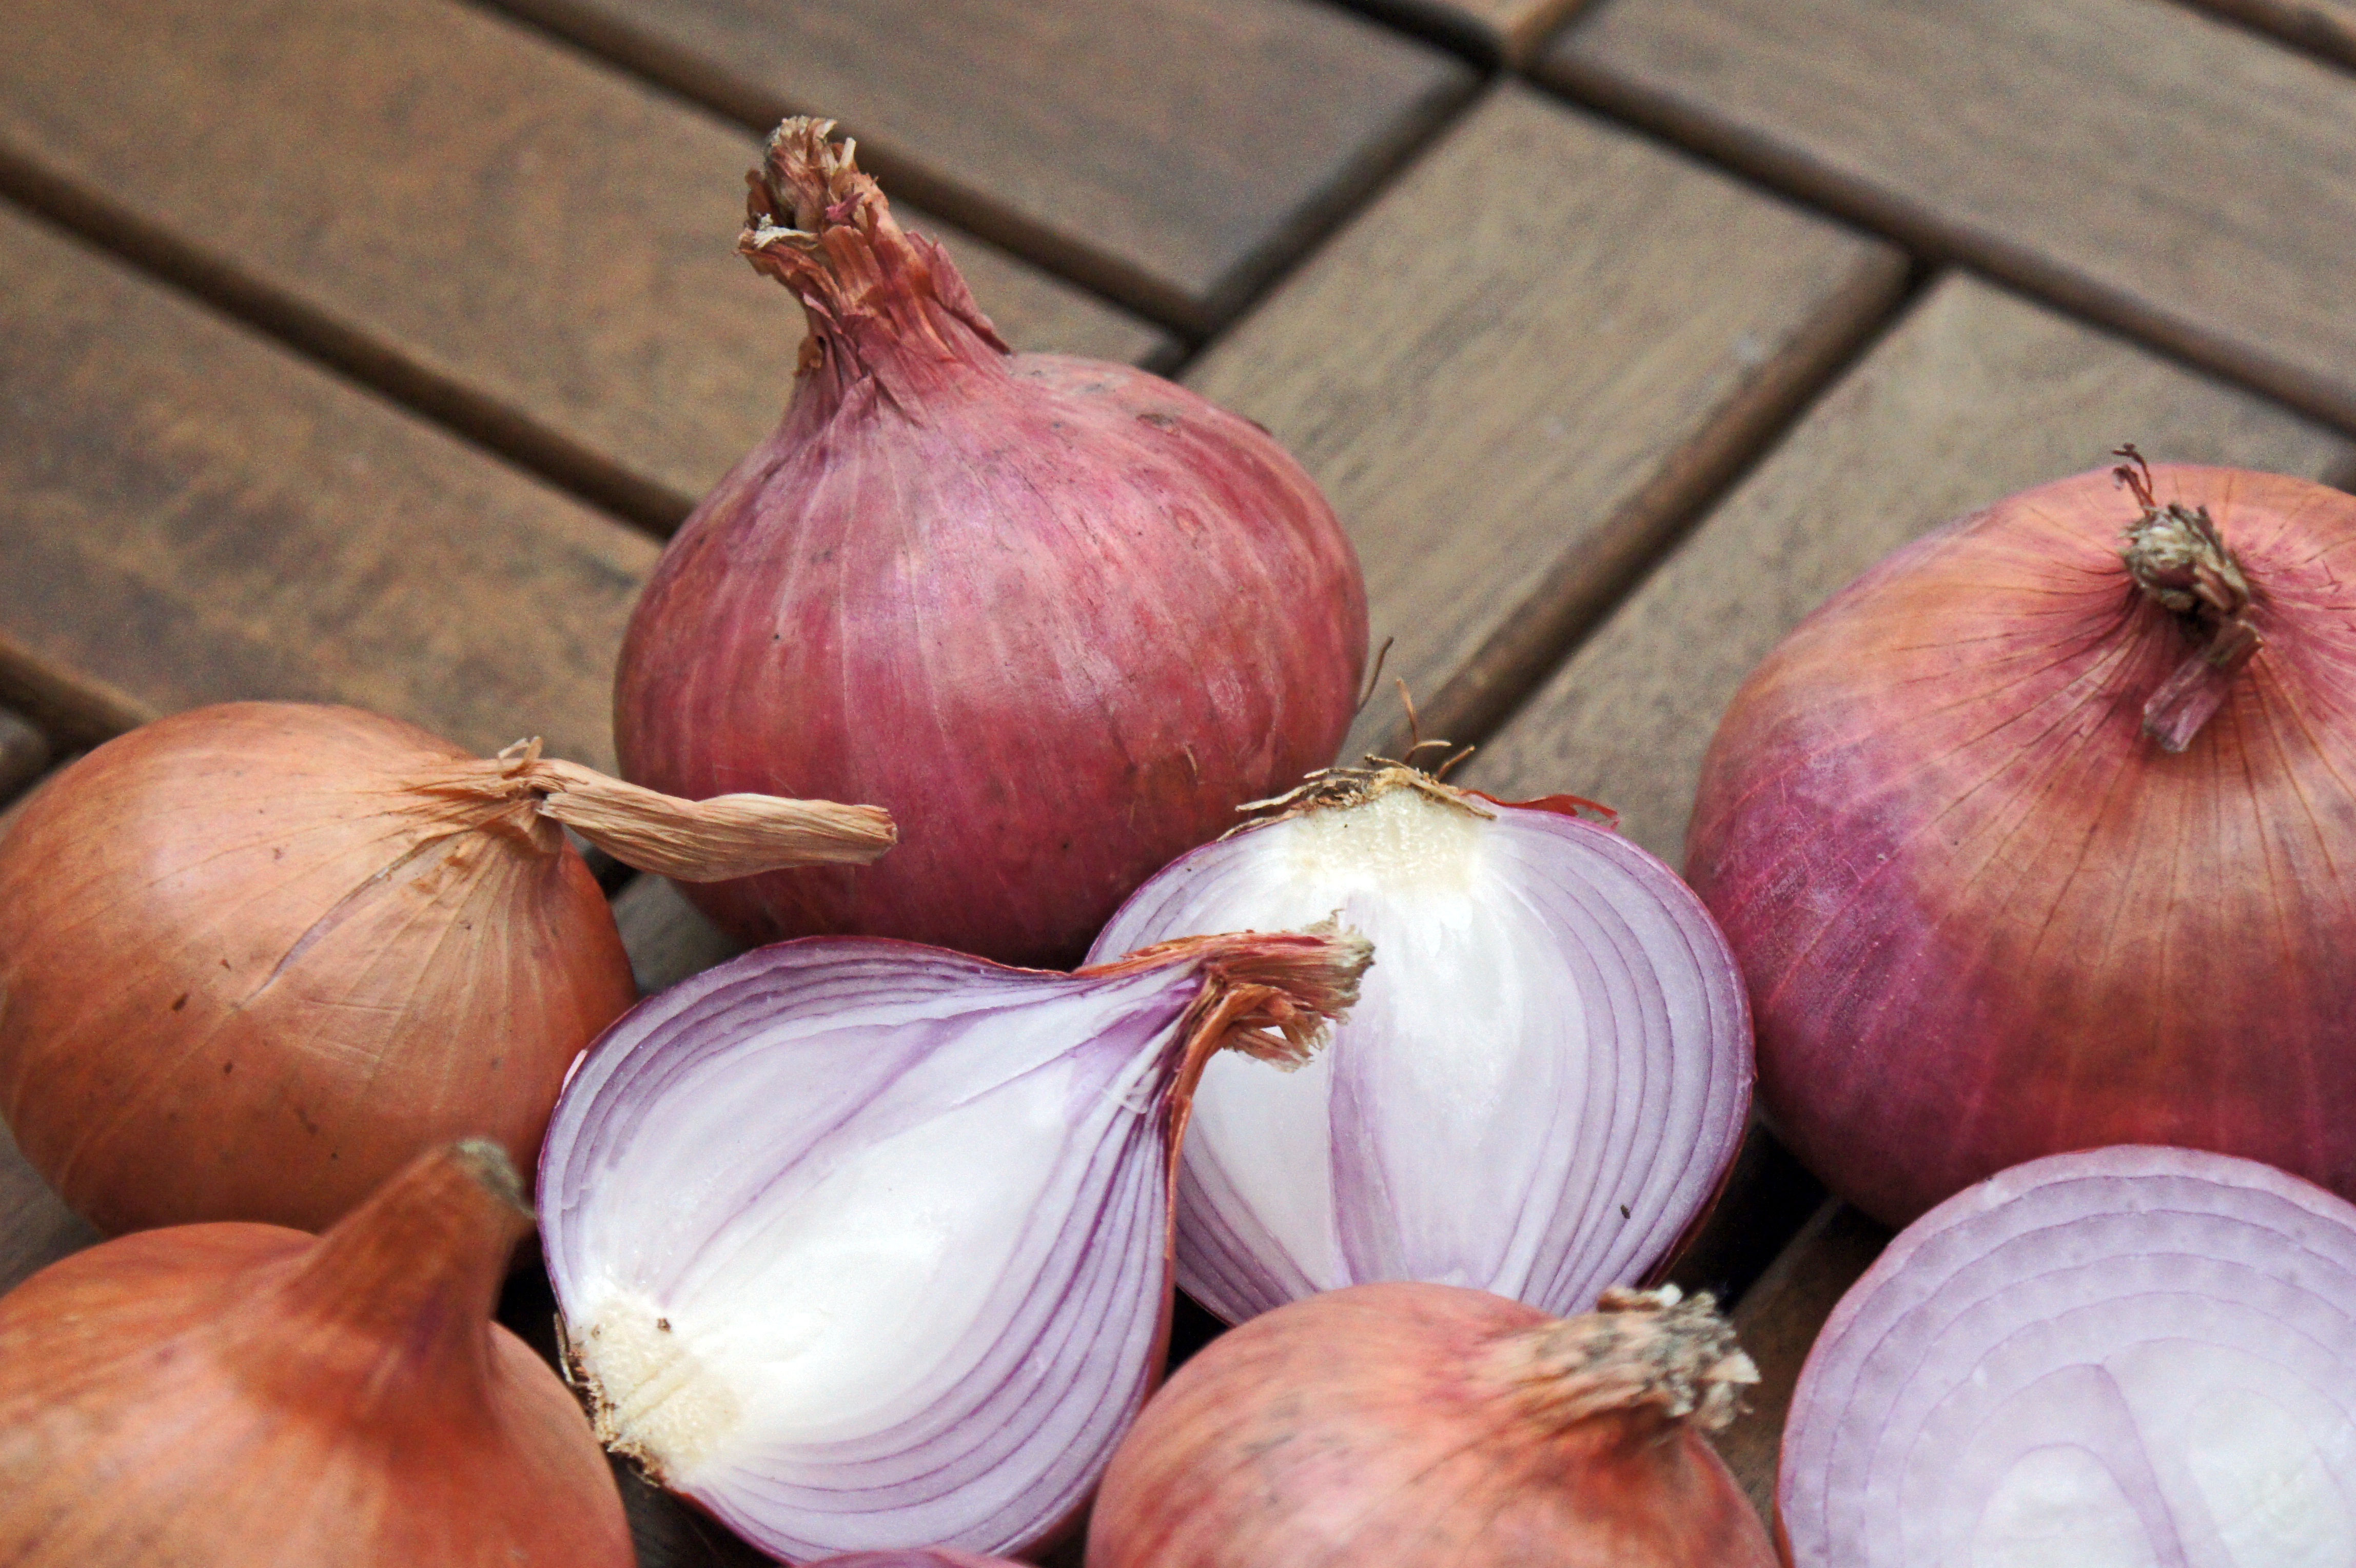
plant, food, red, produce, vegetable, natural, fresh, healthy, onion, nutrition, vegetarian, onions, flowering plant, shallot, red onion, land plant, onion genus